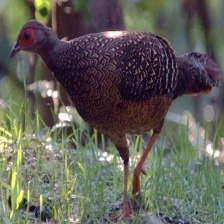
Species: SWINHOES PHEASANT
Scientific name: LOPHURA SWINHOII